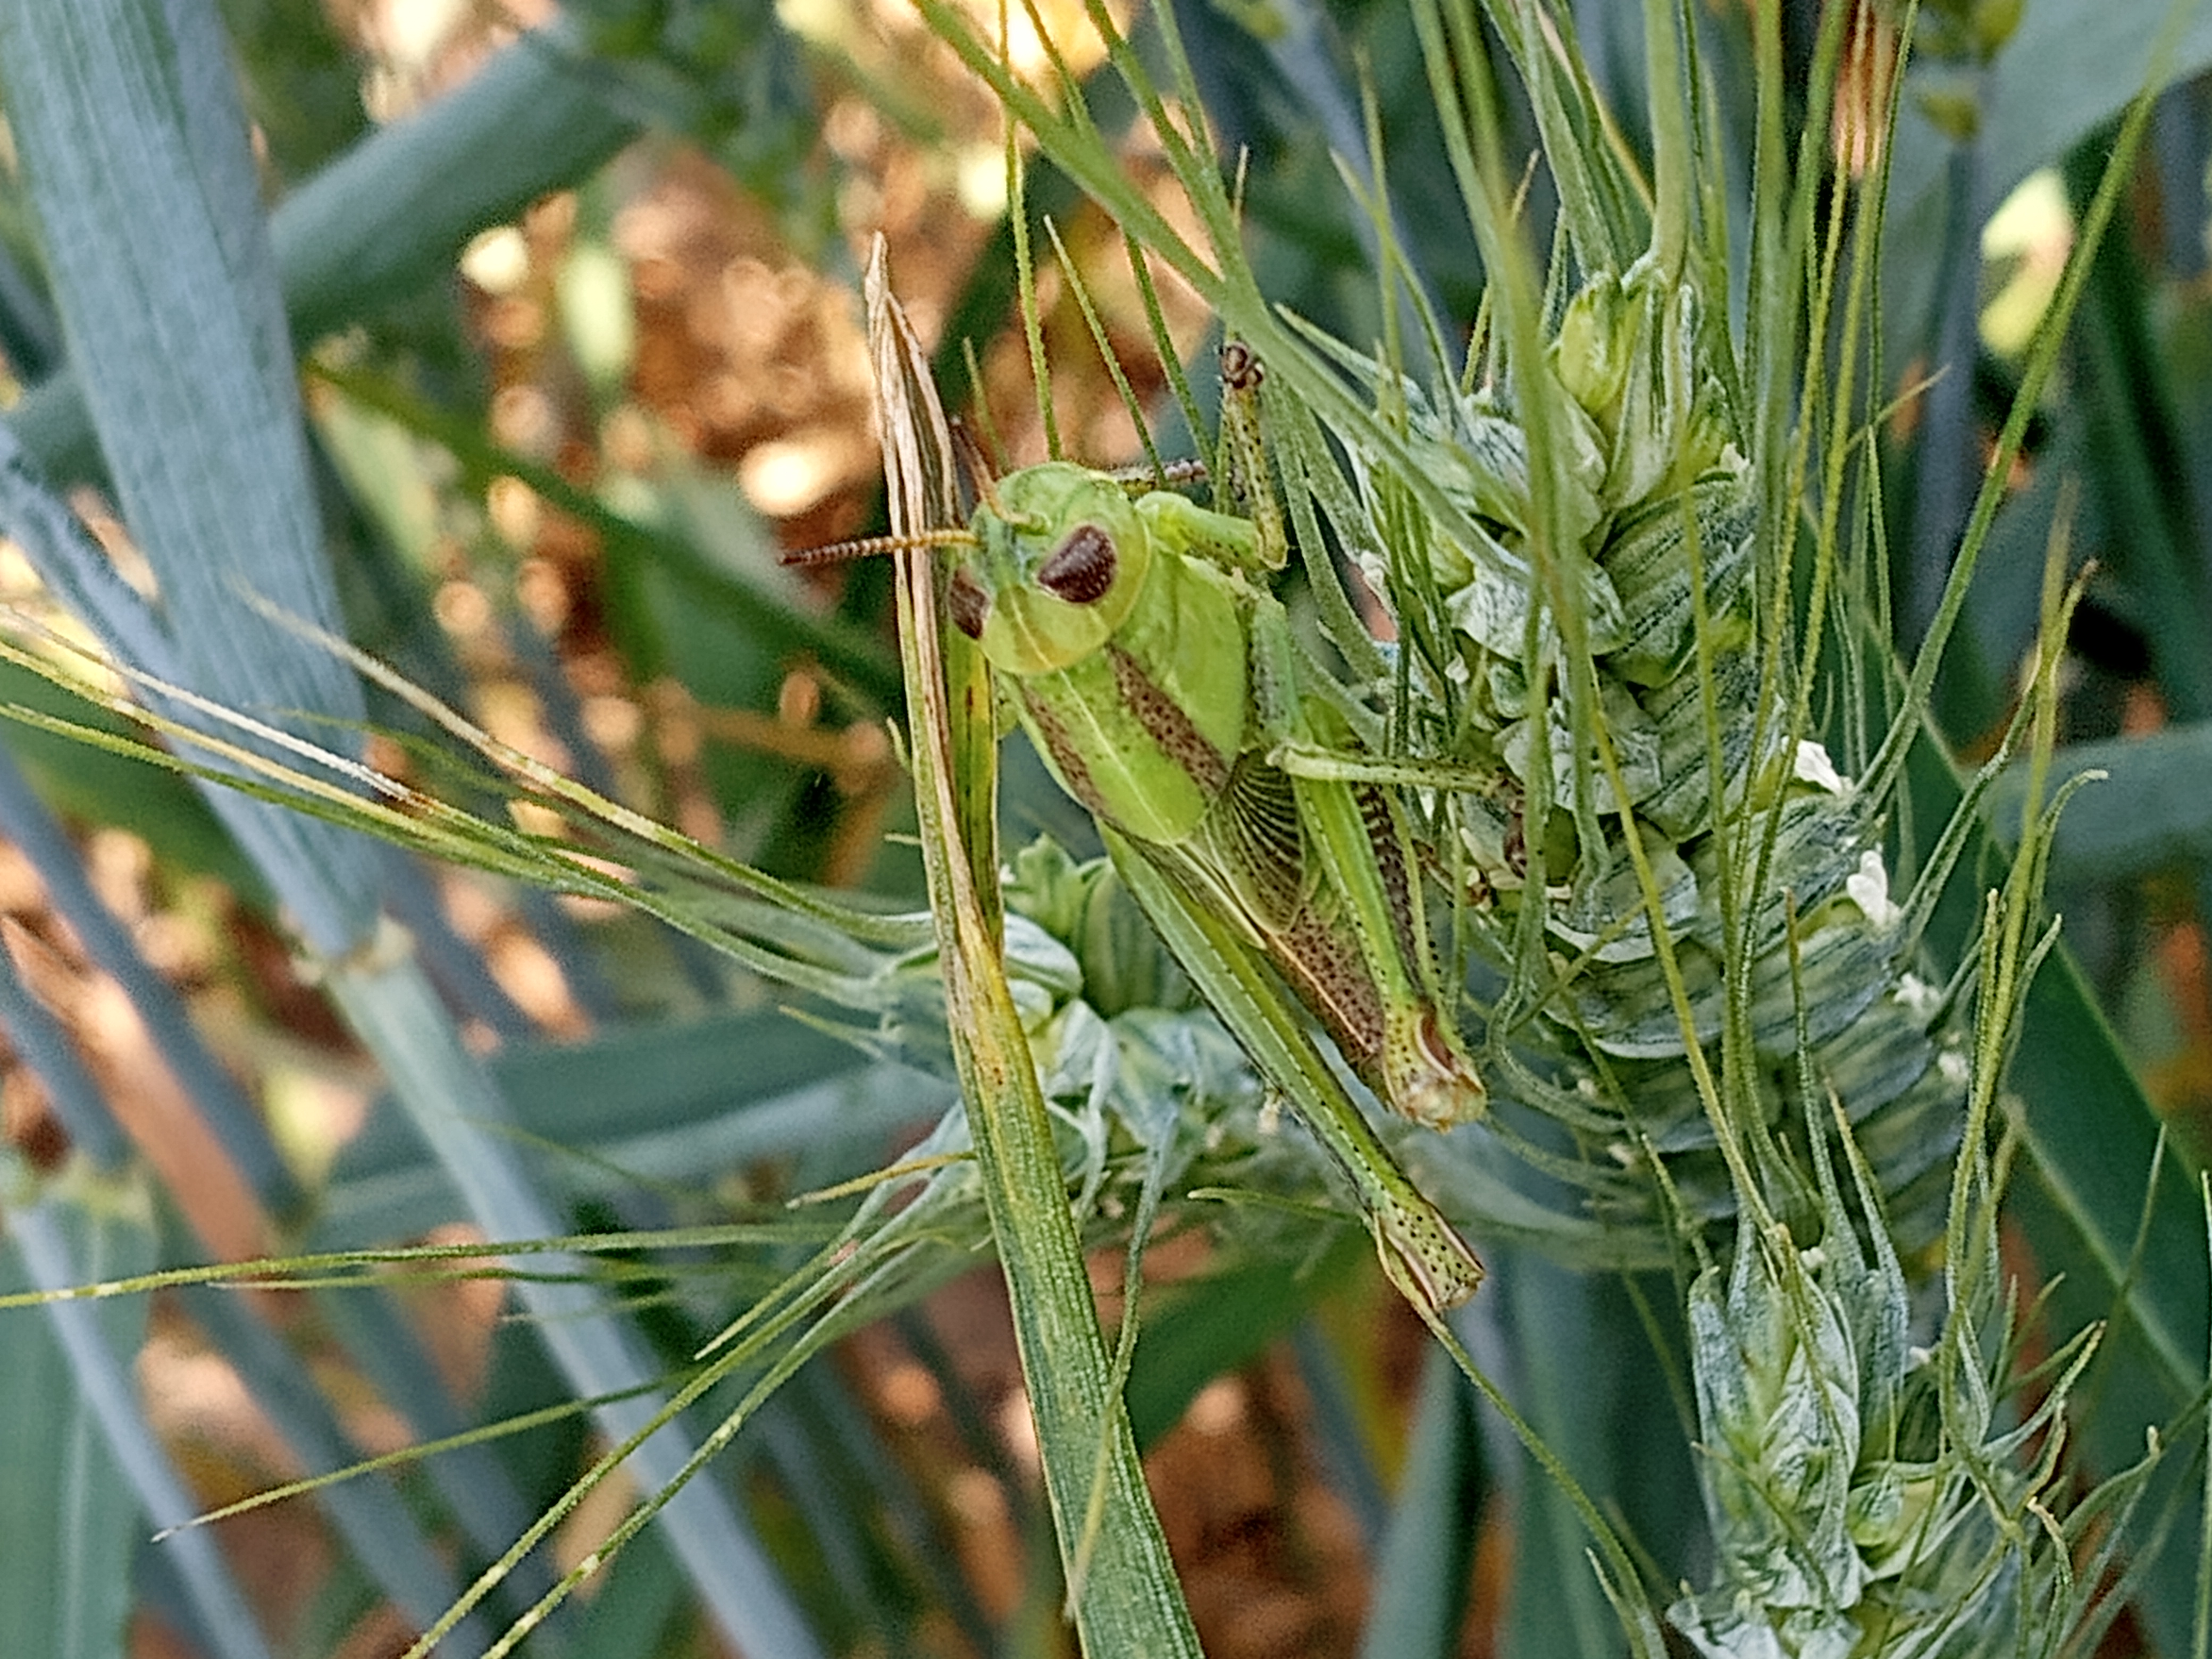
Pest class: occasional_pest